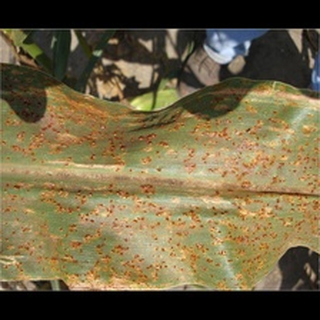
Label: corn_common_rust